Quadratic equation

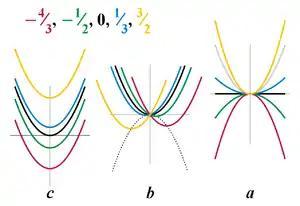
Figure 1. Plots of the quadratic function, y = eh x squared plus b x plus c, varying each coefficient separately while the other coefficients are fixed at values eh = 1, b = 0, c = 0. The left plot illustrates varying c. When c equals 0, the vertex of the parabola representing the quadratic function is centered on the origin, and the parabola rises on both sides of the origin, opening to the top. When c is greater than zero, the parabola does not change in shape, but its vertex is raised above the origin. When c is less than zero, the vertex of the parabola is lowered below the origin. The center plot illustrates varying b. When b is less than zero, the parabola representing the quadratic function is unchanged in shape, but its vertex is shifted to the right of and below the origin. When b is greater than zero, its vertex is shifted to the left of and below the origin. The vertices of the family of curves created by varying b follow along a parabolic curve. The right plot illustrates varying eh. When eh is positive, the quadratic function is a parabola opening to the top. When eh is zero, the quadratic function is a horizontal straight line. When eh is negative, the quadratic function is a parabola opening to the bottom.

A quadratic equation whose coefficients are real numbers can have either zero, one, or two distinct real-valued solutions, also called "roots". When there is only one distinct root, it can be interpreted as two roots with the same value, called a double root. When there are no real roots, the coefficients can be considered as complex numbers with zero imaginary part, and the quadratic equation still has two complex-valued roots, complex conjugates of each-other with a non-zero imaginary part. A quadratic equation whose coefficients are arbitrary complex numbers always has two complex-valued roots which may or may not be distinct.